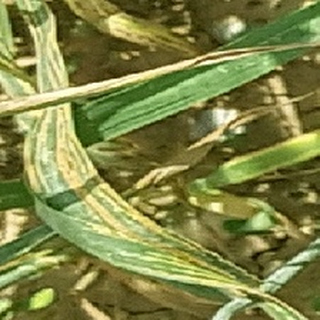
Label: wheat_yellow_rust